Swallowtail Butterfly (film)

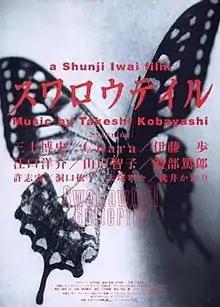
Theatrical release poster

is a 1996 Japanese crime film written, directed and edited by Shunji Iwai, starring Hiroshi Mikami, pop-singer Chara, and Ayumi Ito.